Church of St Mary Magdalene, Barwick

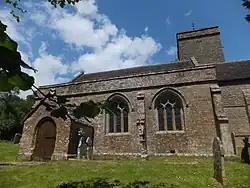

The Anglican Church of St Mary Magdalene in Barwick, Somerset, England was built in the 13th century. It is a Grade II* listed building.